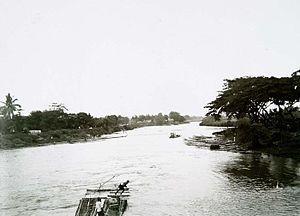
La rivière Mookervaart est un cours d'eau de Jakarta d'une largeur de 25 à 30 mètres. Elle est utilisée pour le contrôle des inondations.